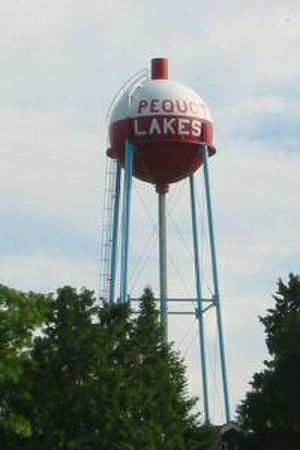
L'architecture « canard », ou architecture-objet ou encore architecture-gadget est un type d'architecture dans laquelle les bâtiments et la structure ont une forme originale, curieuse, souvent à but publicitaire, se faisant remarquer comme une espèce d'attraction visuelle dans le paysage, mais parfois simple expression de l'excentricité de son propriétaire ou de l'architecte.